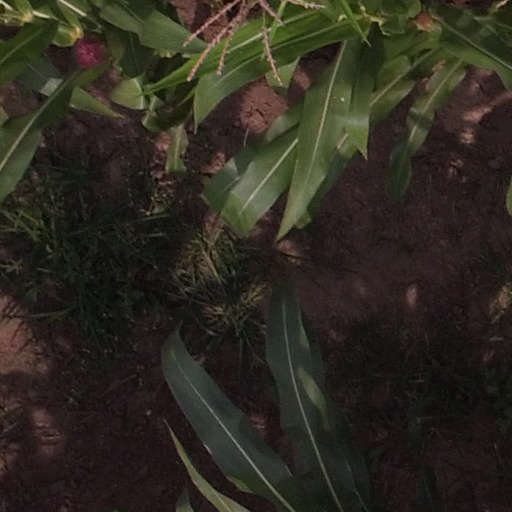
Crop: maize; corn